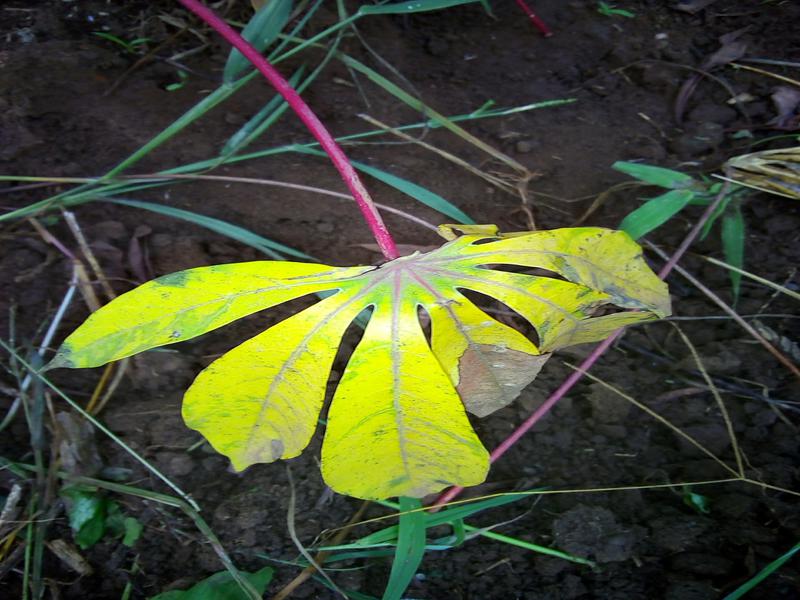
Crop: cassava
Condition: bacterial_blight